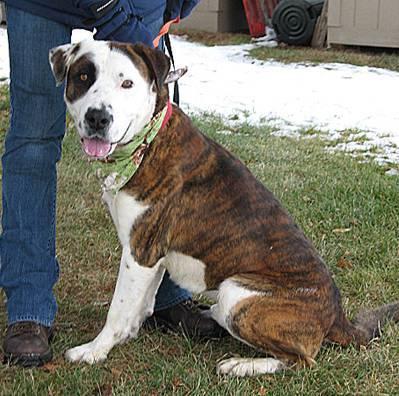
dog